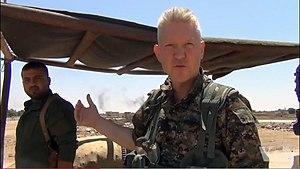
Michael Enright, né en 1964, est un acteur britannique, actuellement en exil au Belize.